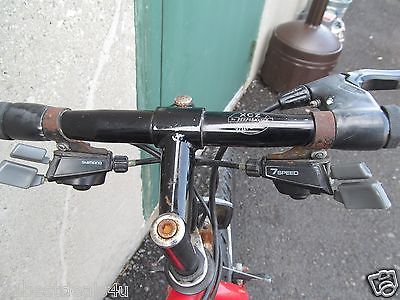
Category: bicycle